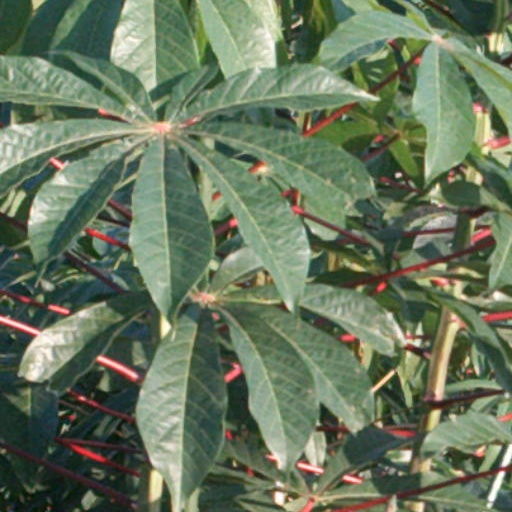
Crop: cassava